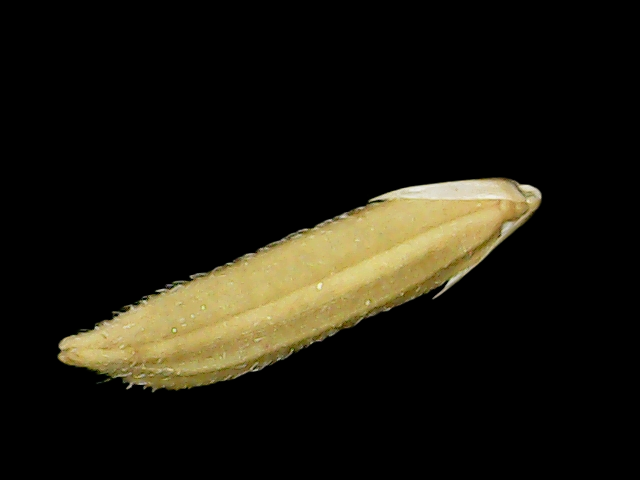
Rice variety: Binadhan20